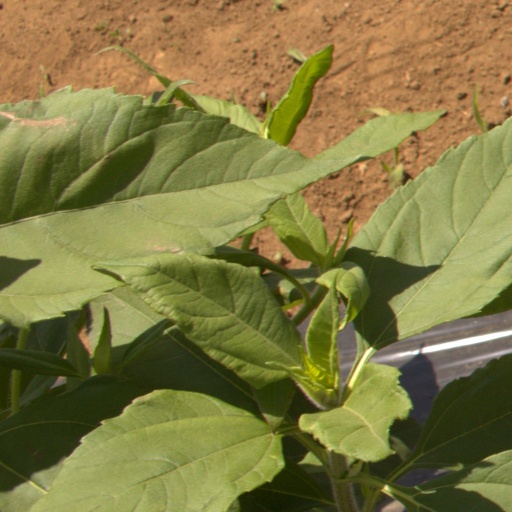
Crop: Jerusalem artichoke